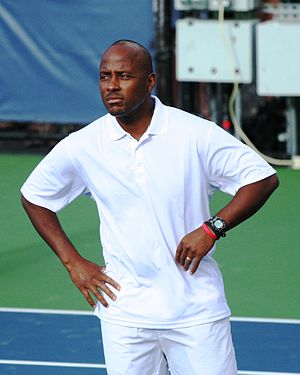
MaliVai Washington
MaliVai Washington er en tidligere amerikansk tennisspiller, der var professionel fra 1989 til 1999. Han vandt igennem sin karriere 4 singletitler, og hans højeste placering på ATP's verdensrangliste var en 11. plads, som han opnåede i oktober 1993.